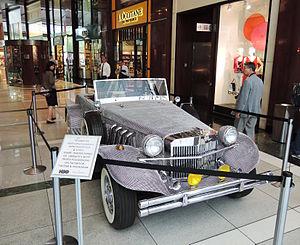
Le strass est un verre imitant une gemme. Il est utilisé pour la confection de bijoux de fantaisie. Devenu un véritable accessoire de mode, le strass est utilisé partout : sur les vêtements, bijoux, objets de décoration, maquillage de fêtes, ornements de coiffures, tatouages temporaires, etc.